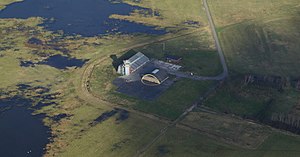
Flyvestation Avnø
Den nu nedlagte Flyvestation Avnø.
Flyvestation Avnø lå på halvøen Avnø på Sydsjælland ved Avnø Fjord. Her lå Flyveskolen, hvor man uddannede piloter til Flyvevåbnet.